Sky position (RA, Dec in degrees): 143.17, 13.363
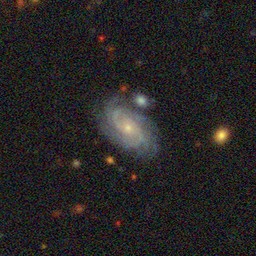
Galaxy morphology: Unbarred Loose Spiral Galaxies